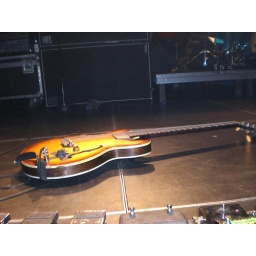
rob threw after the last song his guitar on the floor and then the show was over